766 Naval Air Squadron

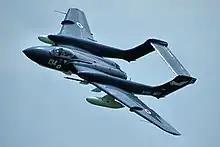
Sea Vixen, an example of the FAW.2 used by 766 NAS

It operated out of RNAS Rattray for seven months before relocating again, on the 4 August 1946, with the squadron moving to RNAS Lossiemouth (HMS "Fulmar"), located by the town of Lossiemouth in Moray, north-east Scotland and becoming Part I of the Operational Flying School course. Here the squadron was equipped with Supermarine Seafire, a navalised version of the Supermarine Spitfire fighter aircraft from August, to operate alongside its existing Fairey Firefly aircraft. Around the middle of 1947, later variants of the Supermarine Seafire arrived and by September, the earlier versions had been withdrawn.